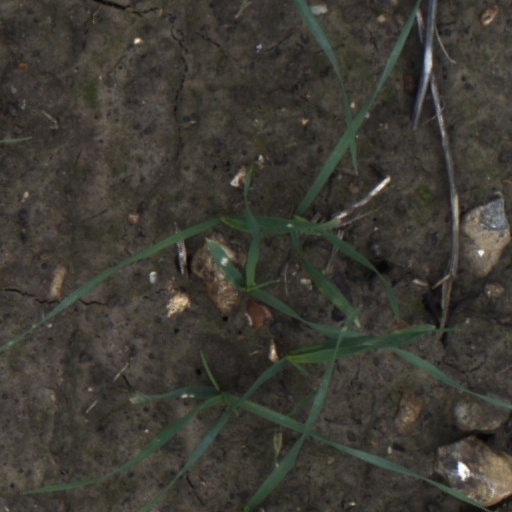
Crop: wheat